Samuel Foote

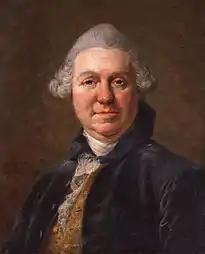
Foote by Jean-Francois Colson, 1769

Samuel Foote (January 1720 – 21 October 1777) was a Cornish dramatist, actor and theatre manager. He was known for his comedic acting and writing, and for turning the loss of a leg in a riding accident in 1766 to comedic opportunity.